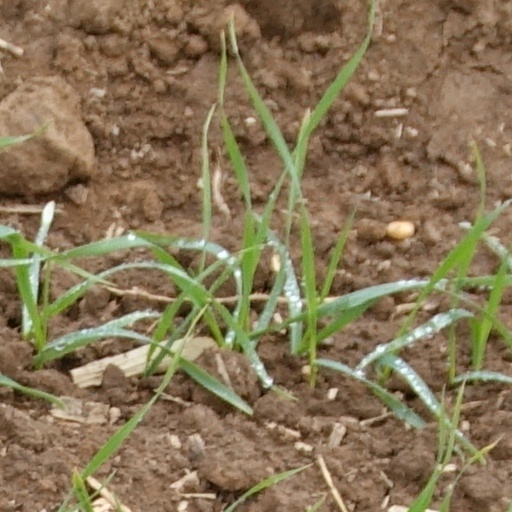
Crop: wheat